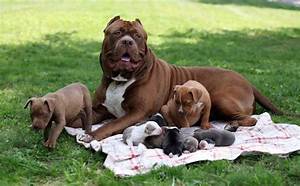
Label: cane